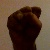
The image shows a hand gesture representing the letter 'S' in Indian Sign Language.